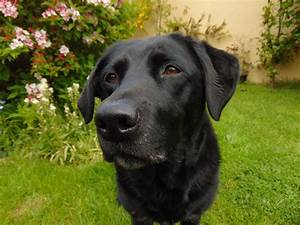
Label: cane